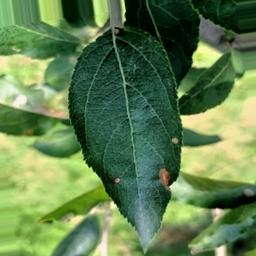
Label: Alternaria